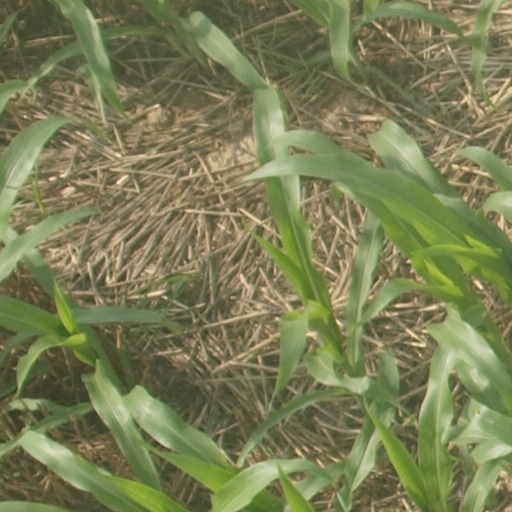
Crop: maize; corn